Bird visual acuity rendering: 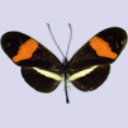
Butterfly visual acuity rendering: 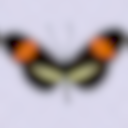
Species: erato
Subspecies: petiverana
Sex: male
View: dorsal
Hybrid status: valid subspecies
Locality: Cachi CRI CA
Coordinates: 9.833, -83.8